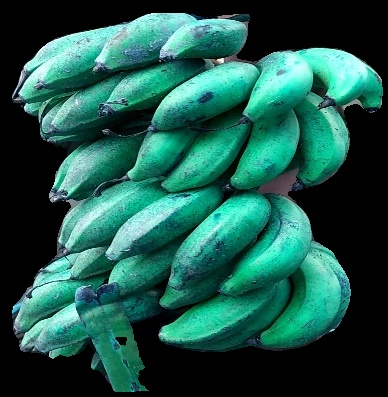
Variety: rasbale
Grade: grade3